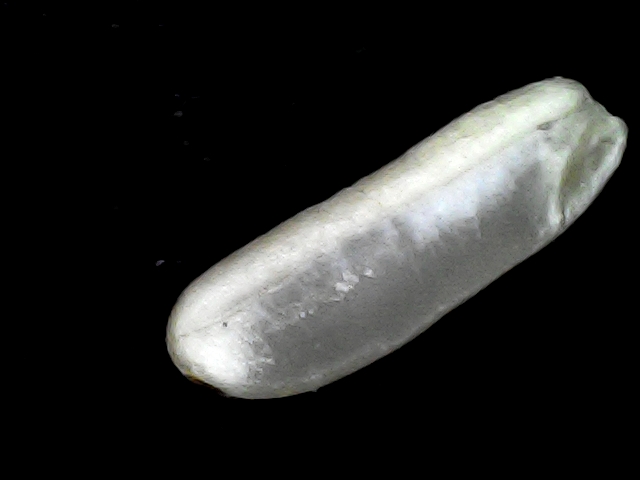
Rice variety: BD75